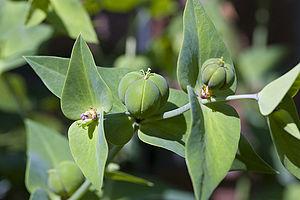
L'épurge, euphorbe des jardins ou euphorbe épurge est une plante herbacée bisannuelle assez commune en Europe, parfois cultivée dans les jardins.